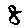
Label: 8